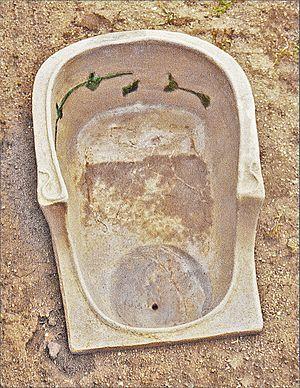
La plomberie est un métier très ancien, dont l'origine remonte à la construction des pyramides en Égypte antique ; attesté par des tuyaux en cuivre vieux de 4 500 ans, c'est un métier qui n'a cessé de s'améliorer et de se développer au cours des siècles et des générations de plombiers qui l'on servi.